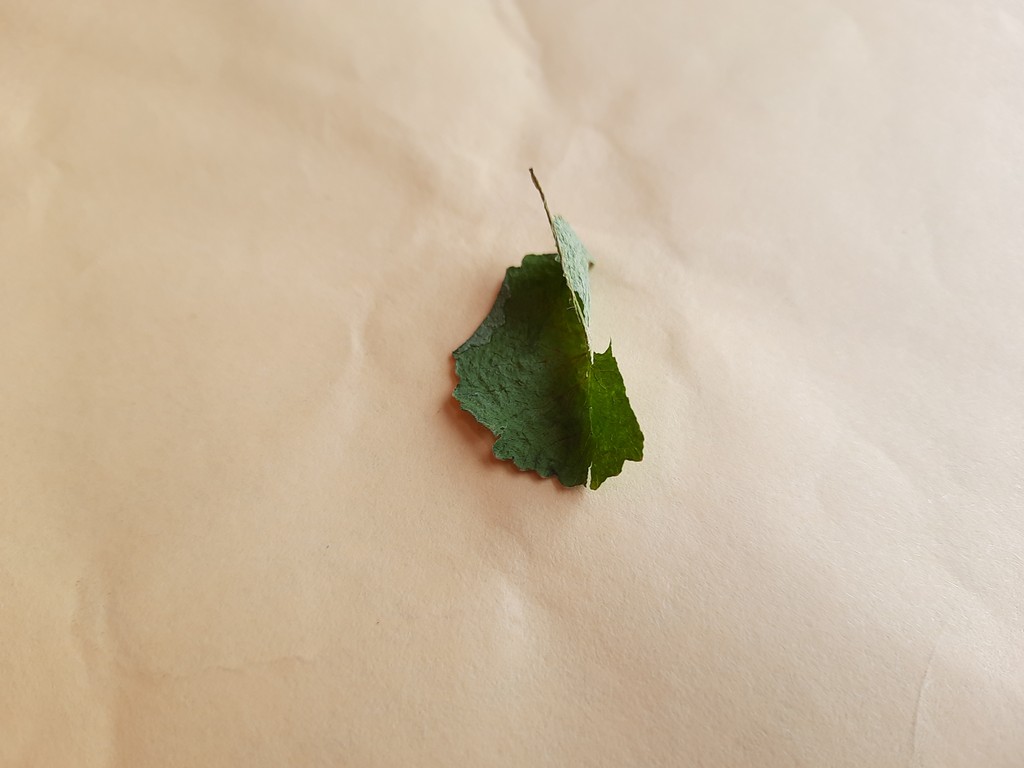
Label: Dried